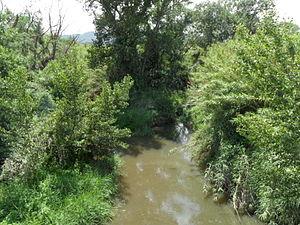
Le ruisseau de la Prade rejoint l'Aussou à Montséret.
Montséret est une commune française, située dans le département de l'Aude en région Occitanie. Située sur l'Aussou, cette commune viticole fait partie des Corbières maritimes et se trouve à proche distance de la mer Méditerranée et de la basse plaine de l'Aude. Ses habitants sont appelés les Montsérétois.
L'Aussou est une rivière française qui coule dans le département de l'Aude, région d'Occitanie, il est l'un des principaux affluents de l'Orbieu. À ne pas confondre avec l'Aussoue qui est un affluent de la Save.